1977 Indianapolis 500

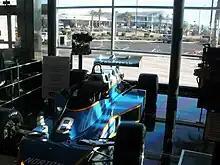
Tom Sneva's pole-winning car

During the first week of practice, several drivers flirted with the elusive 200 mph barrier. Mario Andretti, A. J. Foyt, and Johnny Rutherford all ran unofficial practice laps over 200 mph. All three became immediate favorites for the pole position. Going into the month, the official one-lap track record was still 199.071 mph, set by Johnny Rutherford back in 1973.